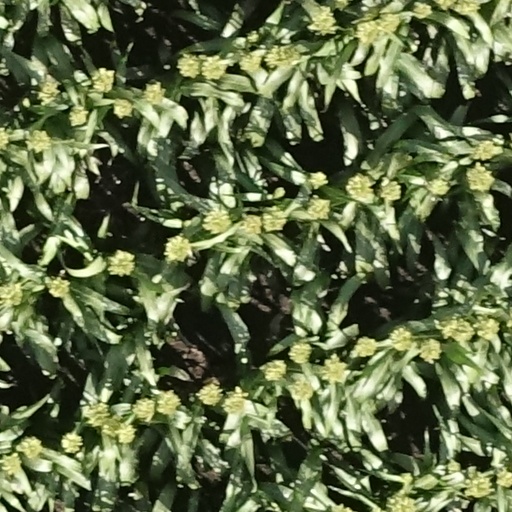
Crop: sorghum